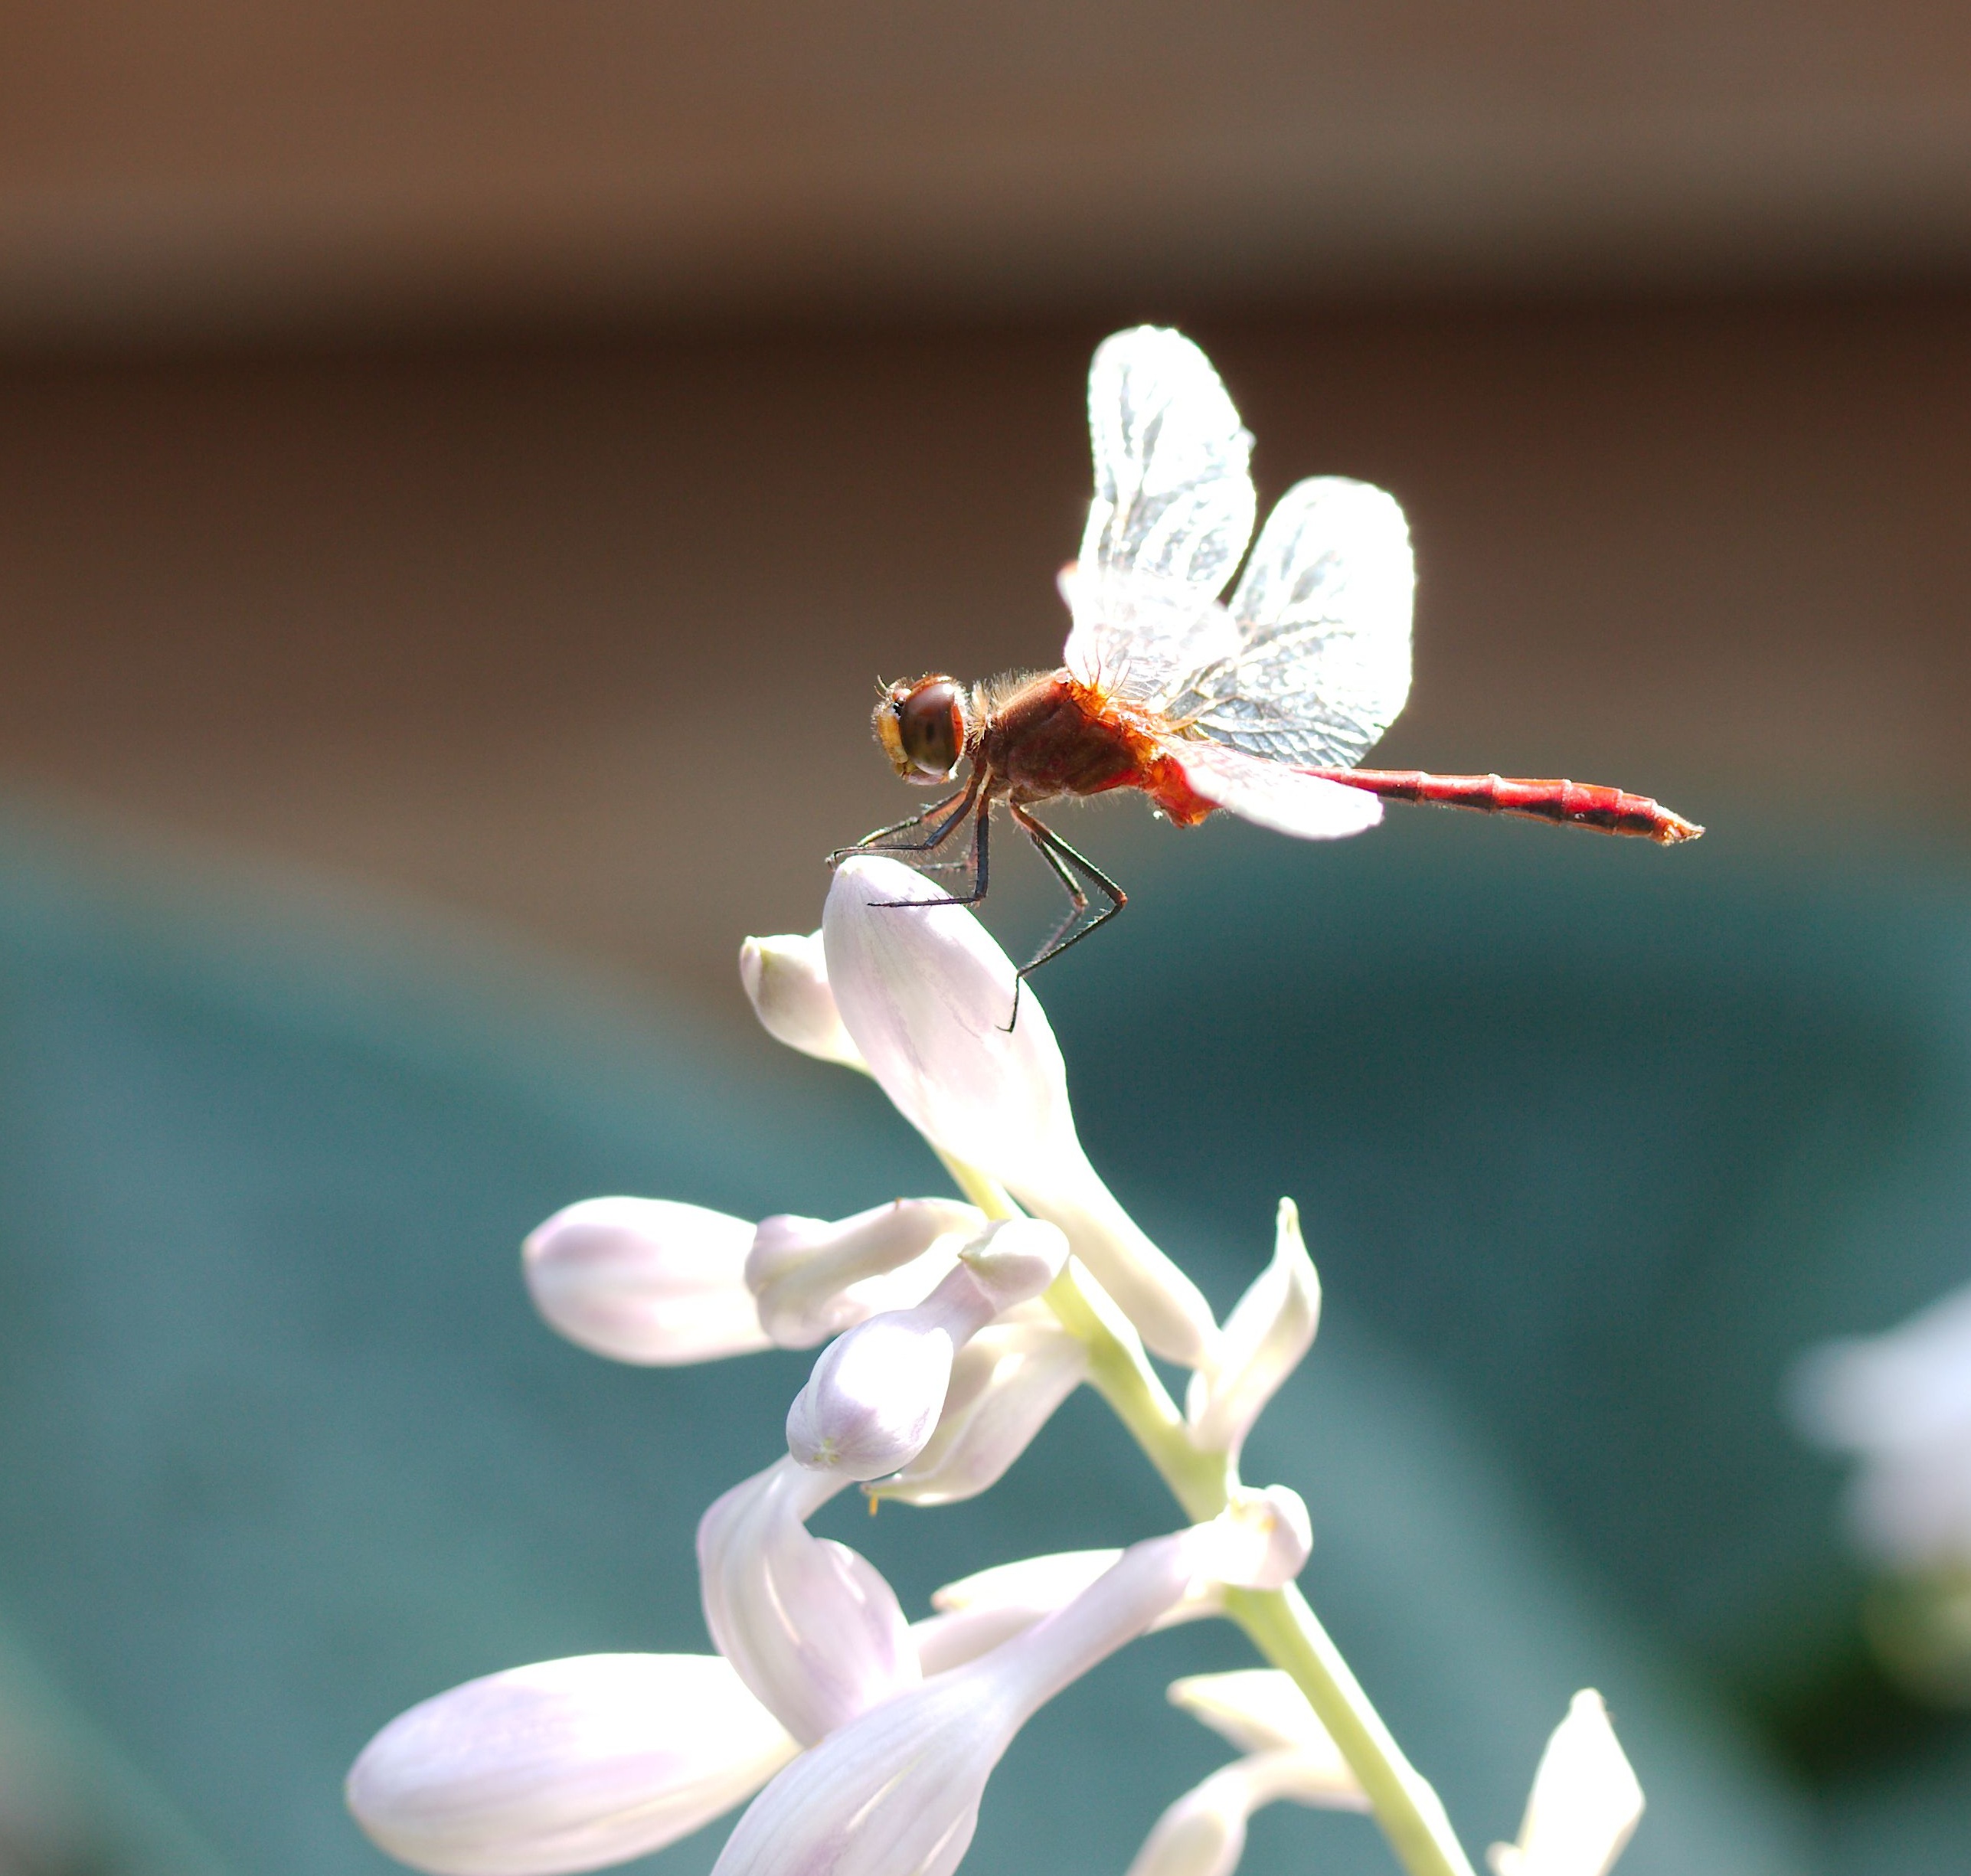
nature, branch, blossom, plant, photography, flower, petal, summer, wildlife, orange, pollen, spring, red, insect, macro, natural, botany, butterfly, flora, fauna, invertebrate, close up, hover, dragonfly, bud, nectar, macro photography, darter, dragonflies and damseflies, sympetrum vicinum, meadowhawk, yellow legged